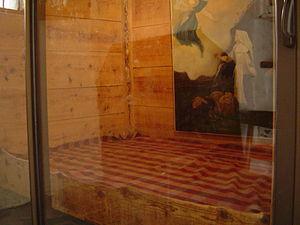
Photo prise à Notre-Dame-du-Laus
Le sanctuaire marial du Laus, ou le sanctuaire de Notre-Dame du Laus est le nom donné au sanctuaire marial construit à Saint-Étienne-le-Laus, dans le département des Hautes-Alpes, sur le lieu des apparitions mariales du Laus, à Benoîte Rencurel de 1664 à 1718.
Benoîte Rencurel est une bergère à qui la Vierge Marie est apparue en 1664. Les apparitions de Notre-Dame du Laus dans le diocèse de Gap auraient duré 54 ans, un record dans l'histoire des apparitions mariales. Ces apparitions ont été reconnues officiellement par l’Église catholique le 4 mai 2008 et Benoîte Rencurel, dont le procès en béatification est ouvert, a été reconnue « vénérable » par le pape Benoît XVI le 3 avril 2009.